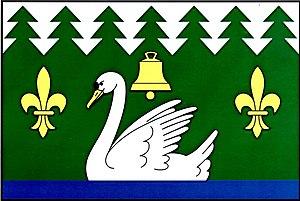
Přeborov est une commune du district de Písek, dans la région de Bohême-du-Sud, en République tchèque. Sa population s'élevait à 144 habitants en 2020.